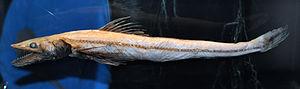
Bathysauridae est une famille de poissons à nageoires rayonnées de l'ordre des Aulopiformes, vivant dans les grands fonds marins.